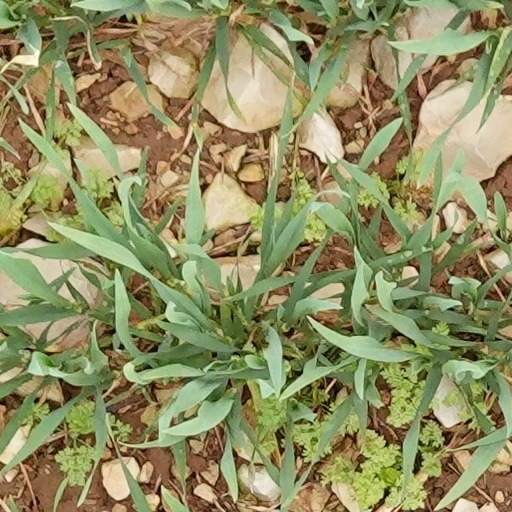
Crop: wheat